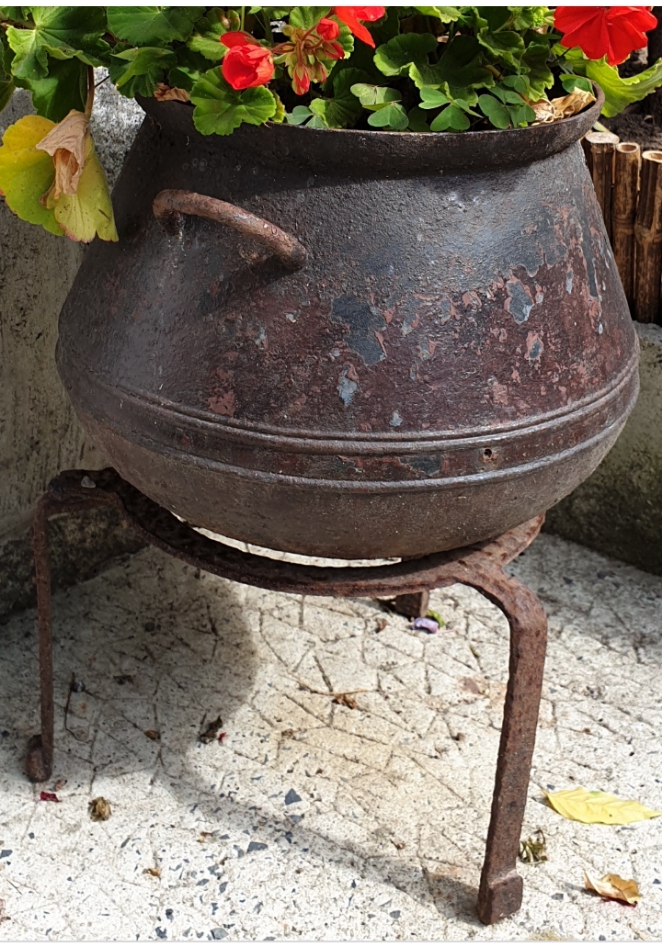
Waaw lii de, dafa mel ni ab fulëer la, waaye fulëer bi liñ ko defare mooy lu mel ni màcceeru weñ moom lañ ko defaree. Def fulëer yi mu nekk lu rafet.